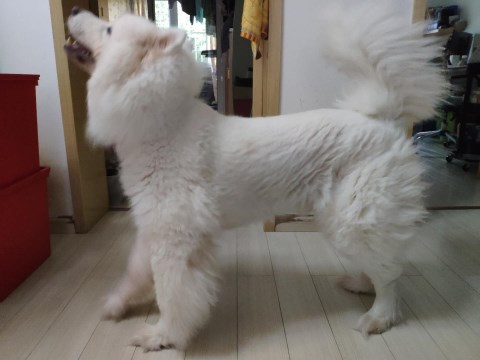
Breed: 2192-n000088-Samoyed